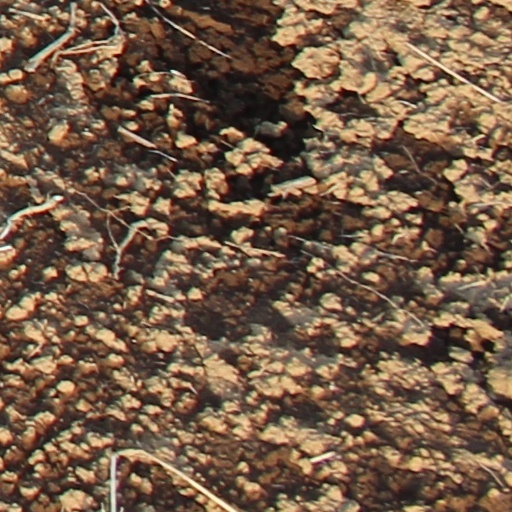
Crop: wheat